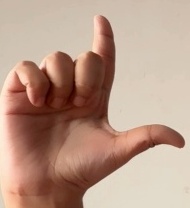
ASL sign: L